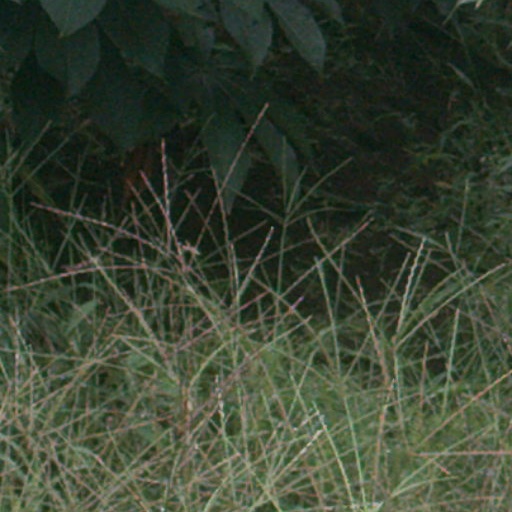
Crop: cassava